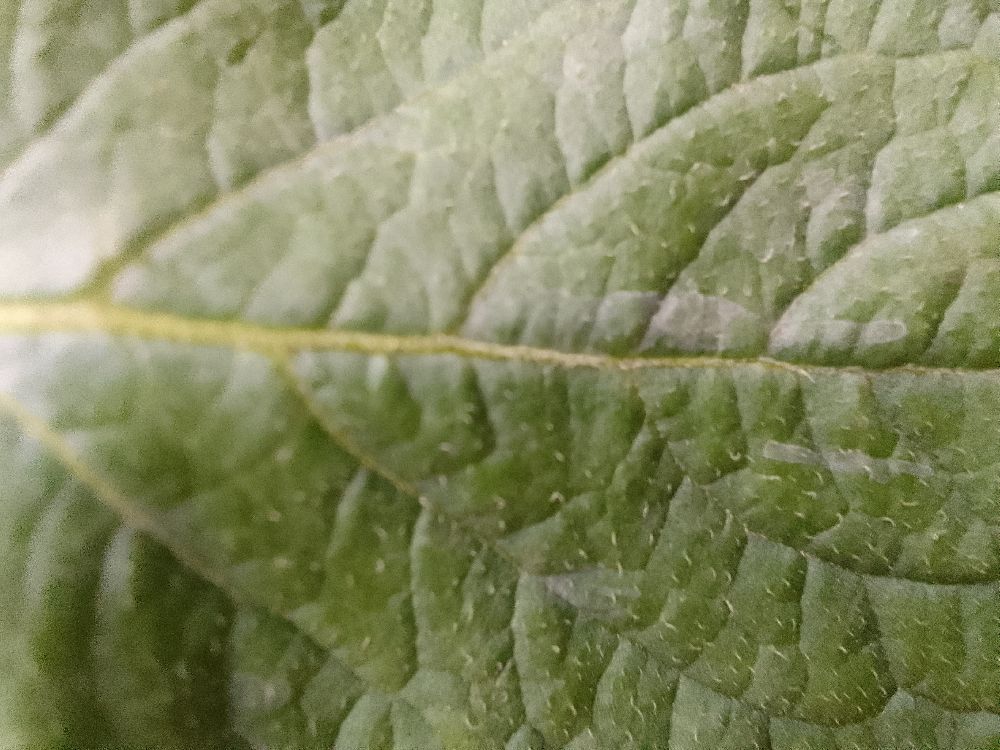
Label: Healthy